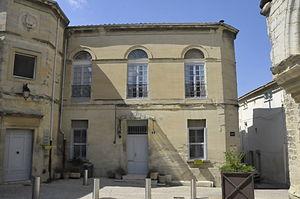
Barbentane est une commune française, située dans le département des Bouches-du-Rhône en région Provence-Alpes-Côte d'Azur.